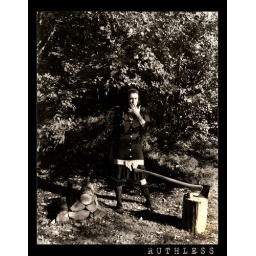
this photo was taken right before my puppy ran onto the road and was hit by a car.